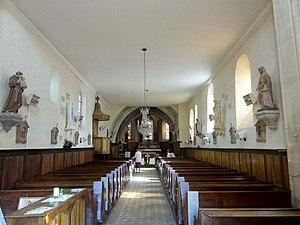
Intérieur de l'église - voir titre.
L'église Saint-Lucien est une église catholique paroissiale située à Warluis, dans l'Oise, en France. Elle réunit une nef unique du XIᵉ siècle, simple salle rectangulaire, à un élégant clocher roman du premier tiers du XIIᵉ siècle, situé au sud de la dernière travée de la nef, et un transept et une abside du début du XVIIᵉ siècle. Ces parties orientales constituent un modeste ensemble d'un pur style gothique flamboyant, en décalage total avec l'architecture de la Renaissance tardive qui règne à la période de construction. En 1866, la nef fut prolongée d'une travée vers l'ouest, et l'édifice se développe ainsi tout en longueur. Il possède une série de vitraux intéressants du XIXᵉ siècle, et également une verrière du début du XVIᵉ siècle classée monument historique. L'église Saint-Lucien fut inscrite au titre des monuments historiques par arrêté du 25 juin 1986, et est aujourd'hui affiliée à la paroisse « Frédéric Ozanam » de Beauvais-Sud. Les messes dominicales y sont célébrées les dimanches des mois pairs, sauf en août, à 9 h 30.